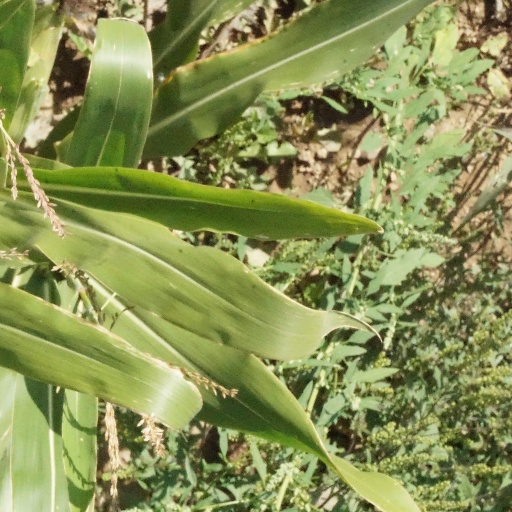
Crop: maize; corn